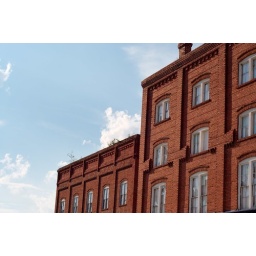
Vacant building by the river in Columbus, GA.